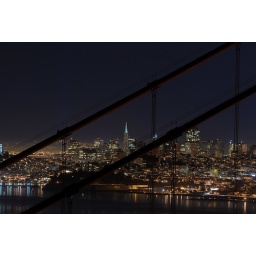
Transamerican tower with golden gate cables in foreground